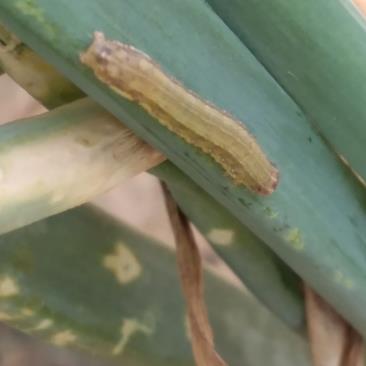
Crop: Onion
Condition: caterpillar-p